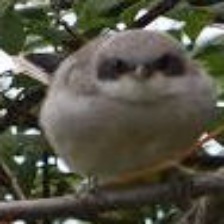
Species: LOGGERHEAD SHRIKE
Scientific name: LANIUS LUDOVICIANUS